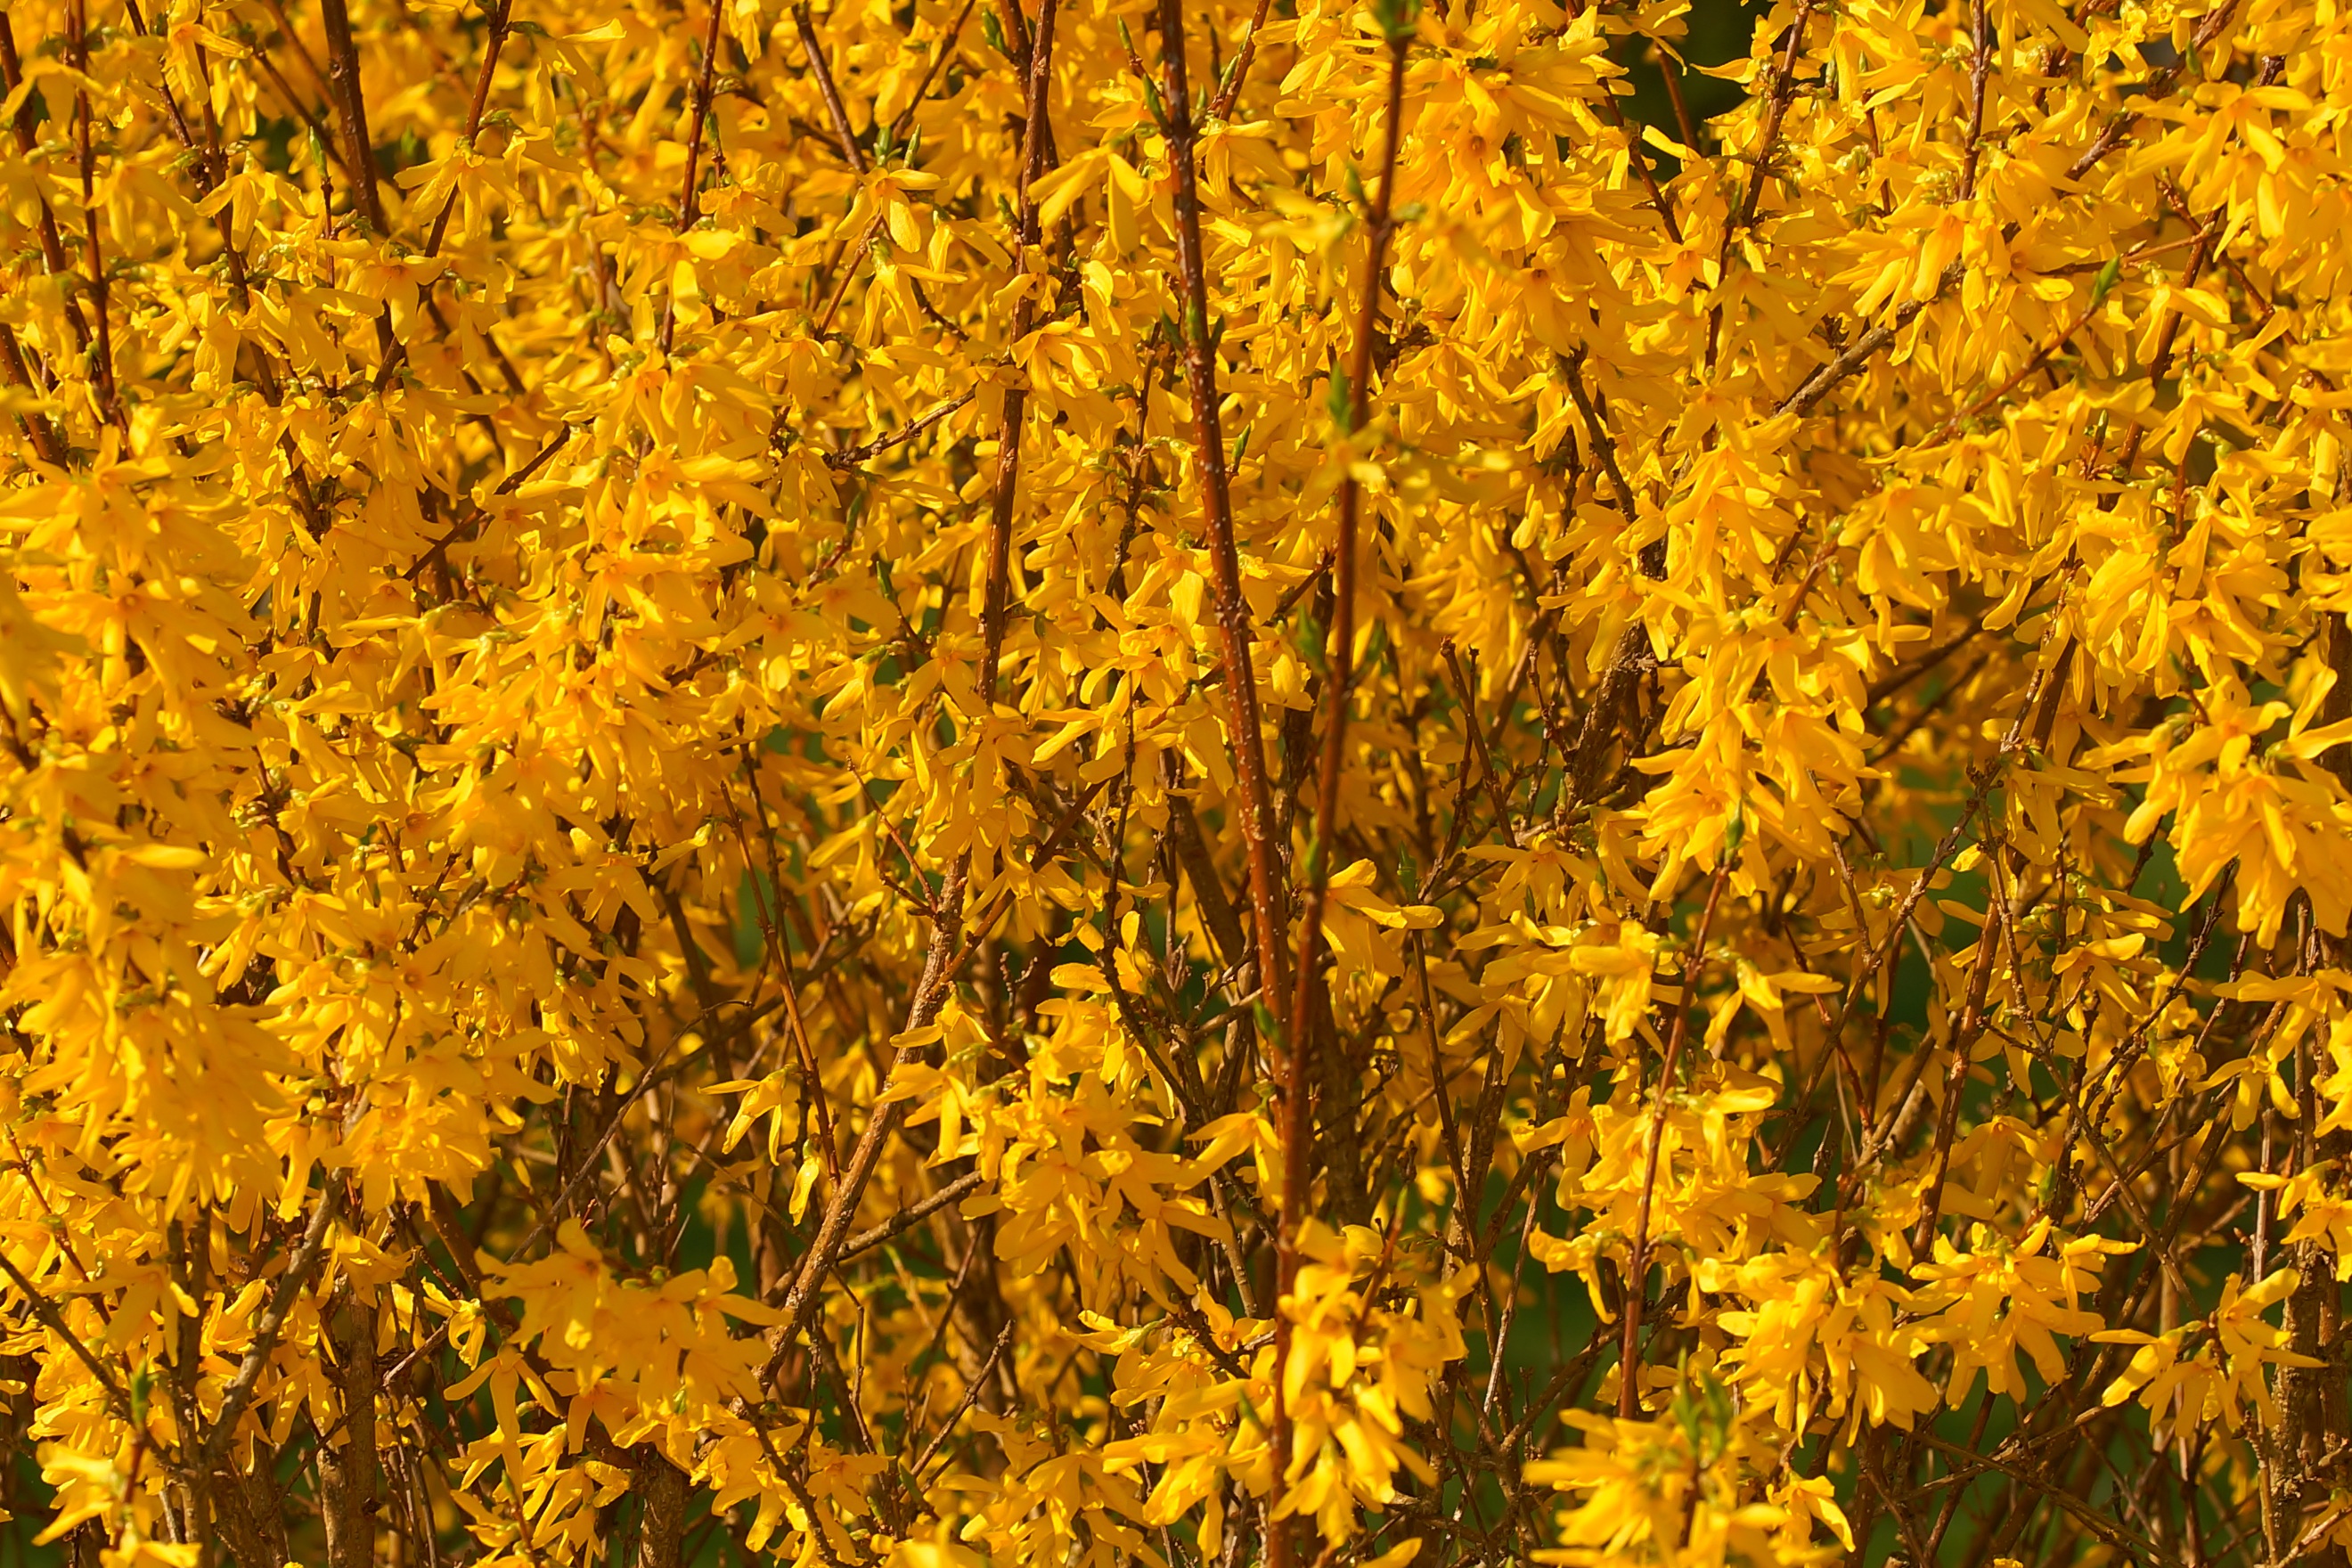
tree, nature, branch, plant, prairie, sunlight, leaf, flower, bloom, bush, spring, autumn, botany, colorful, yellow, garden, close, flora, season, flowers, bright, deciduous, forsythia, yellow flowers, spring awakening, fr hlingsanfang, flowering plant, grass family, woody plant, land plant